Helena National Guard Armory

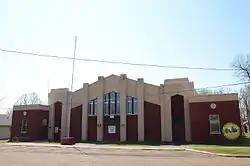

The Helena National Guard Armory is a historic armory building at 511 Miller Street in Helena, Arkansas. It is a single-story brick-and-masonry structure, built in 1936–37 using Works Progress Administration funds to house the Battery G of the 206th Coastal Artillery. The building's main facade as strong Art Deco styling, with its predominantly brick facing topped by concrete courses, and a strong vertical emphasis achieved by two towers and four pilasters on a pointed-arch roofline. The building housed a variety of military companies between its opening and its closure in 1978.